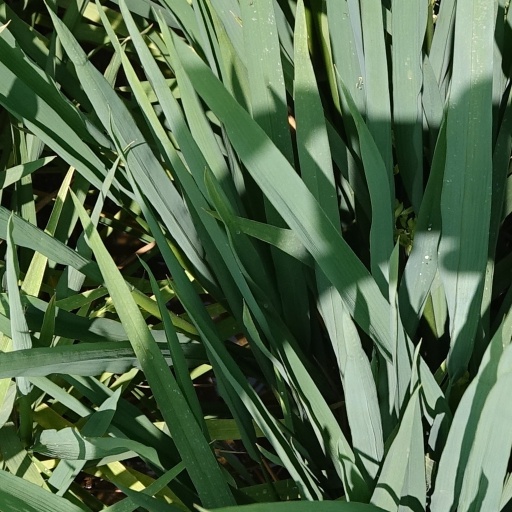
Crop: rice